Musée des Augustins

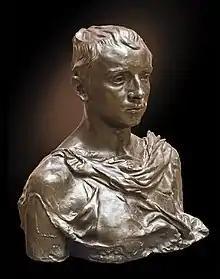
"Paul Claudel aged sixteen" by Camille Claudel, modeled in 1884 and cast in 1893

The progressive concern of the museum's founder Jean-Antoine Chaptal, an early example of cultural devolution, was intended to ensure that "each collection presents an interesting series of paintings representing all the masters, all the genres and all the schools". In a series of shipments culminating in 1811, Toulouse was enriched with works by Guercino, Pietro Perugino, Rubens and Philippe de Champaigne.